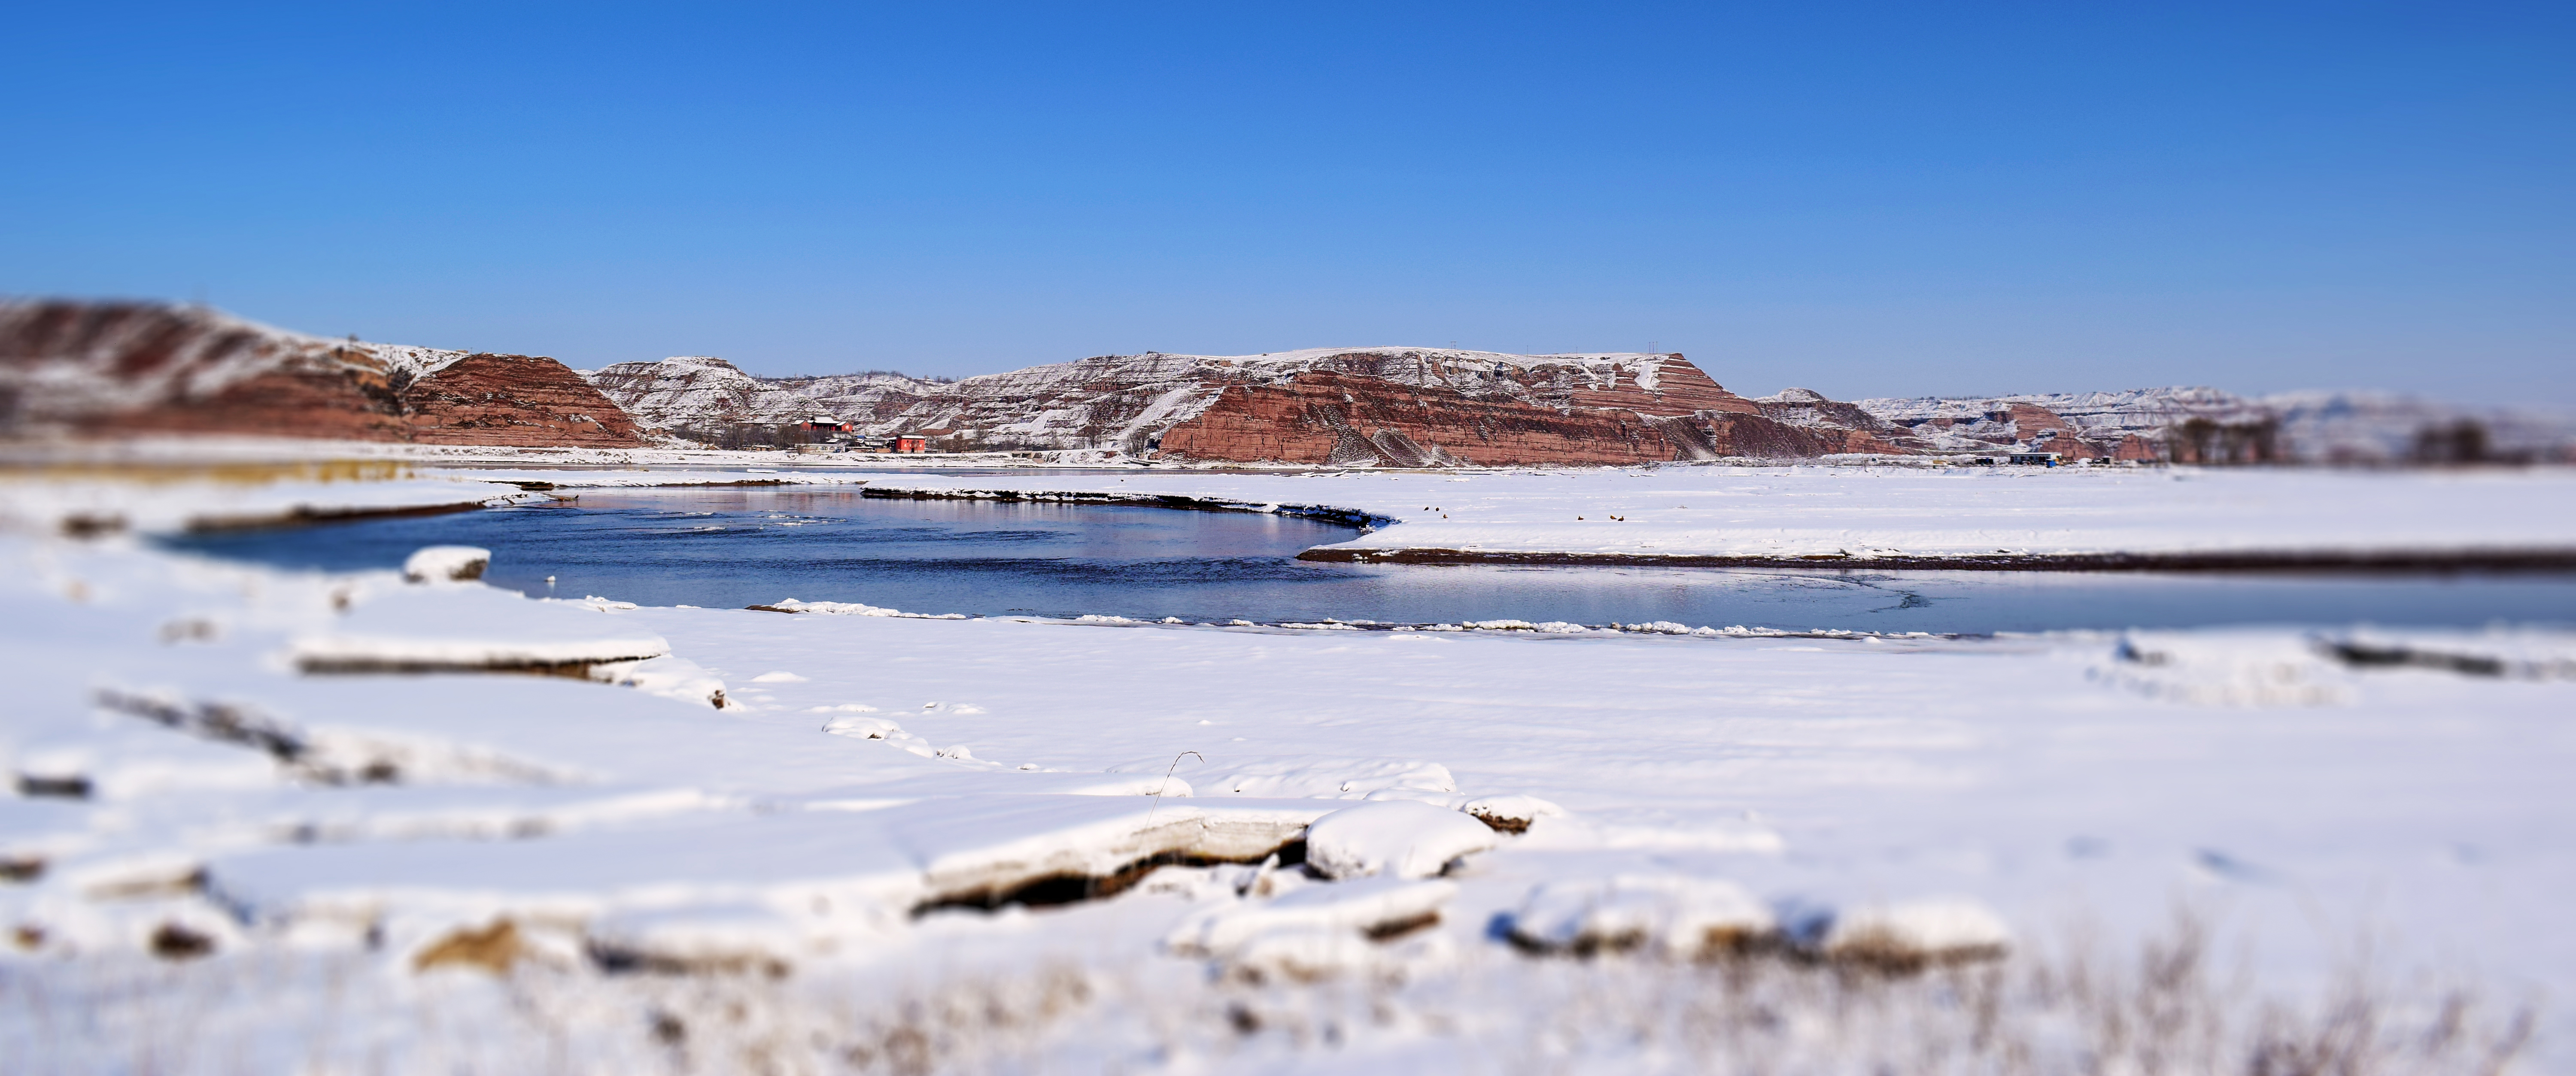
landscape, sea, coast, water, nature, mountain, snow, cold, winter, morning, shore, lake, frost, panoramic, ice, weather, arctic, season, outdoors, tundra, freezing, arctic ocean